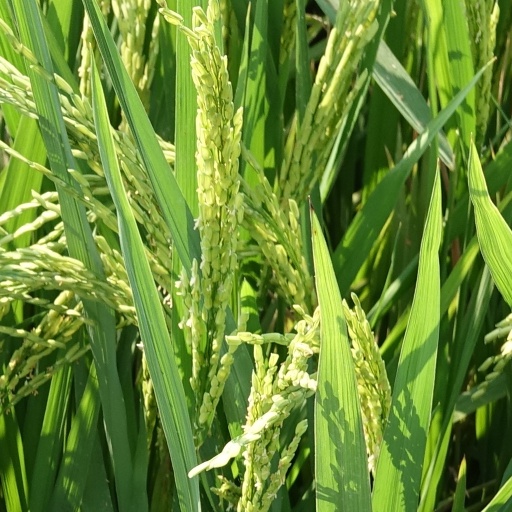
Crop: rice